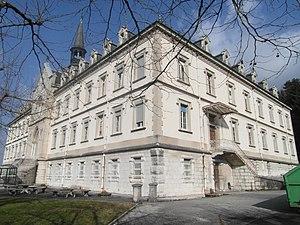
Hôpital de Saint-Laurent-du-Pont (1898)
Saint-Laurent-du-Pont est une commune française située, géographiquement dans le massif de la Chartreuse, administrativement dans le département de l'Isère, en région Auvergne-Rhône-Alpes et, autrefois rattachée à l'ancienne province du Dauphiné.